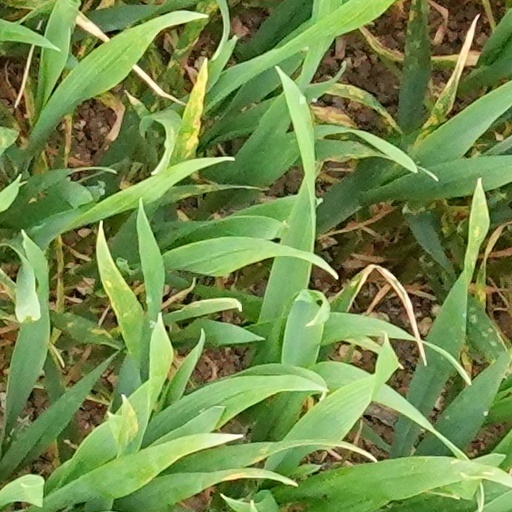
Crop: wheat